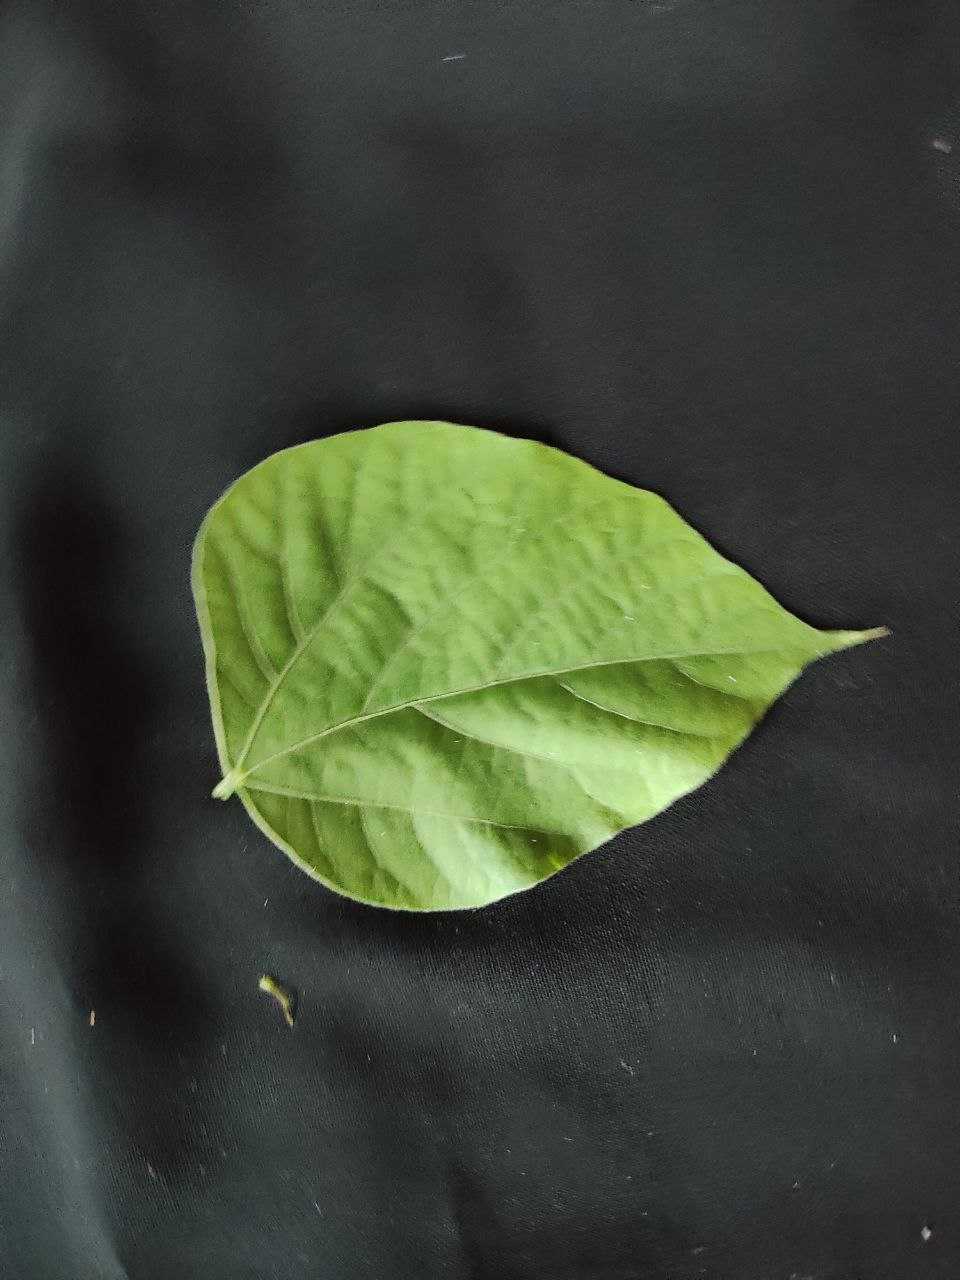
Crop: bean
Leaf condition: Fresh Leaf